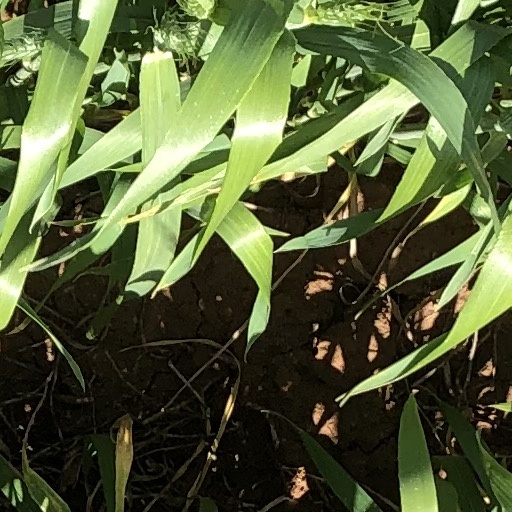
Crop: wheat